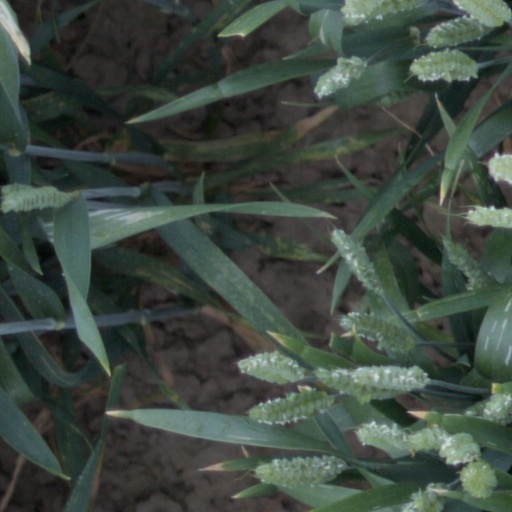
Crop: wheat